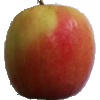
Label: apple_pink_lady